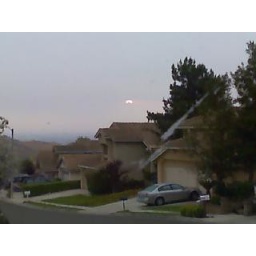
Cell Phone. I was at a friends house early one morning and caught this as I was walking in